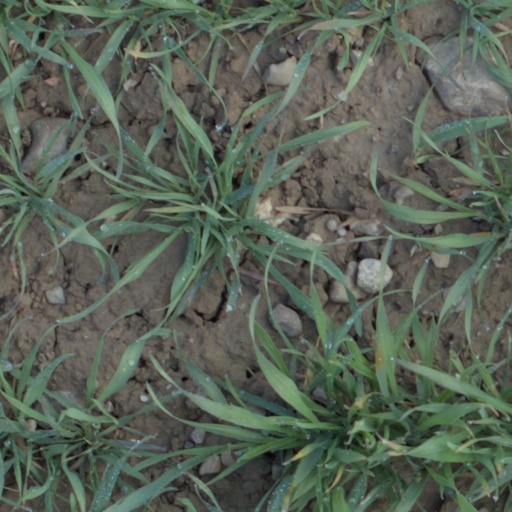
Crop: wheat